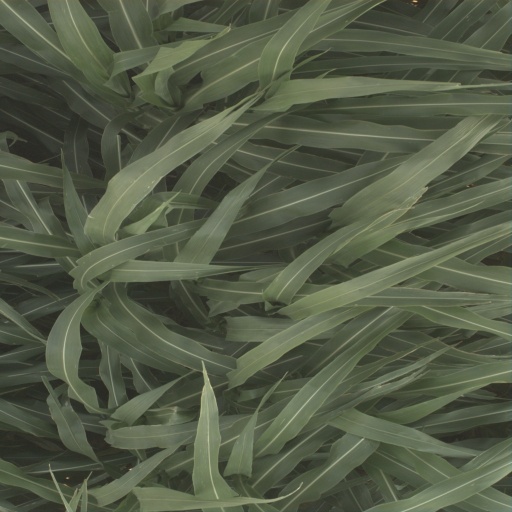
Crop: sorghum